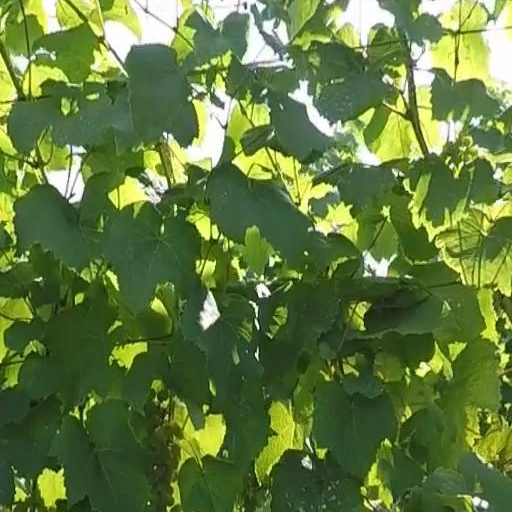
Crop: grape